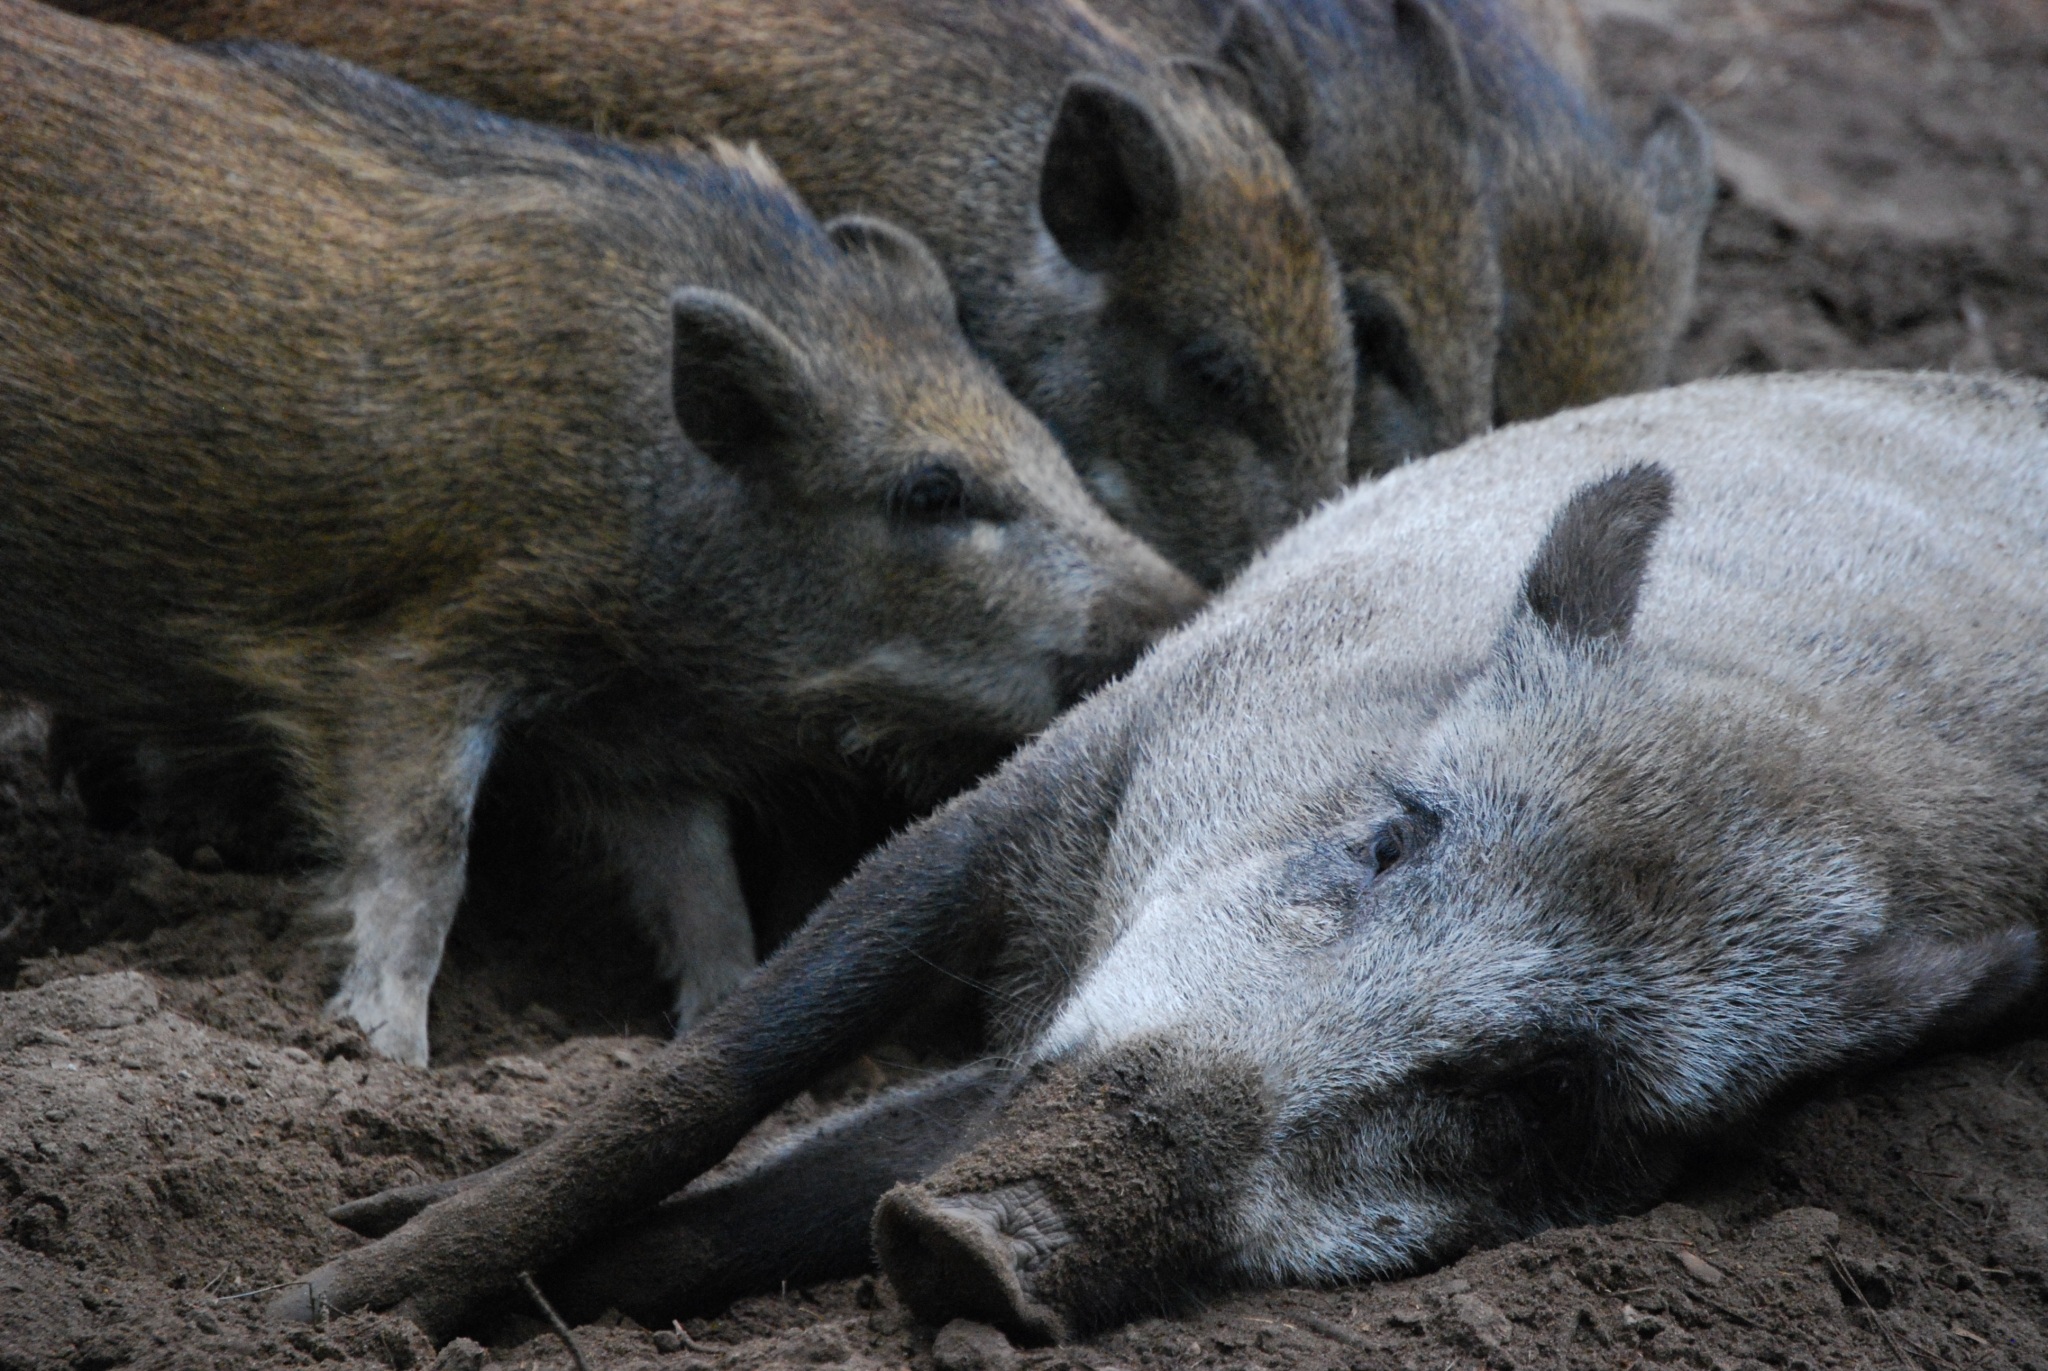
wildlife, zoo, mammal, fauna, family, snout, vertebrate, pig, wild boar, little pig, wild boars, domestic pig, bache, pig like mammal, peccary